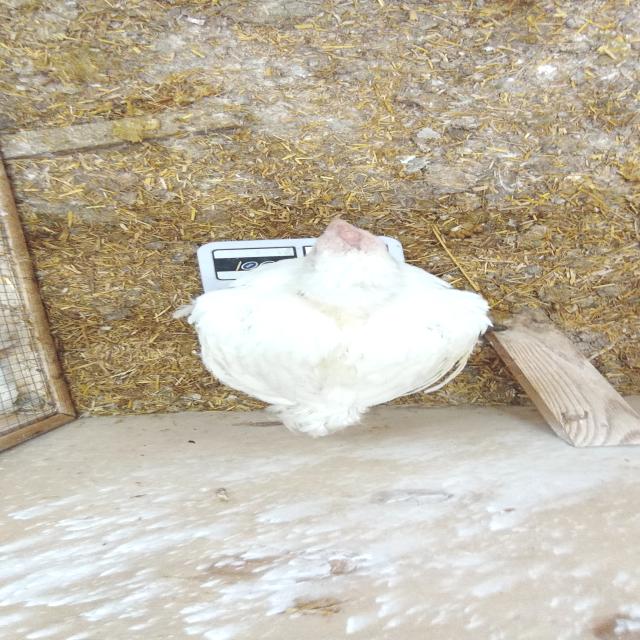
Weight: 1599 g